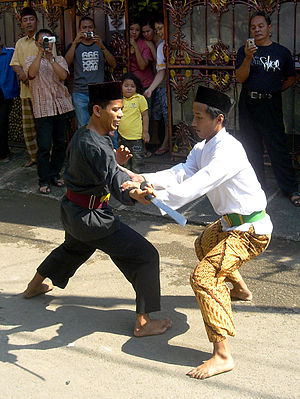
Silat / Billedgalleri
Silat er en ældgammel kampsport, der dækker det sydlige Filippinerne, Malaysia og Indonesien. Silat betyder frit oversat hurtig handling.